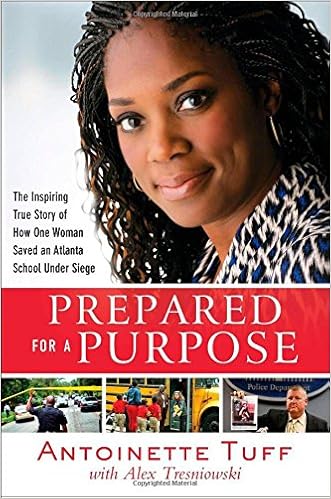
Prepared for a Purpose: The Inspiring True Story of How One Woman Saved an Atlanta School Under Siege
Category: Books
From the Back Cover Antoinette Tuff's Courage and Faith Prevented Tragedy in a School Under Siege. 870 children waited in fear as their elementary school rushed into lockdown mode. As the nation faced yet another Sandy Hook story of tragedy, one woman rewrote the ending.Yet the story doesn't start with those first steps Michael Hill took into that Atlanta elementary school. It starts with Antoinette Tuff, a woman who faced her own pain, hurt, and rejection, yet held onto grace, faith, and hope. A hope that anchored her in the most high-stakes moments, a grace that allowed her to empathize with a hurting young man, and a faith that gave her the courage to love him back from the brink.This is more than just the amazing account of tragedy averted. It's the evidence of what we can do when we allow ourselves to be used by God. And it's a story of how God uses all of our life experiences--the good and the bad--to prepare us for our own moment of divine purpose. "Not only did she make Michelle and me very proud, but she probably saved a lot of lives."--President Obama"We should use her example to teach our children's leaders--any of our leaders, really, and all of our children--the value of compassion and the power of empathy."-- The Washington Post "She is a reminder of what Christian courage looks like: She didn't need a weapon, just her faith and a willingness to love the unlovable and to share her own pain, failures, and struggles, knowing that the rest was in God's hands."--Eric Metaxes, BreakPoint "She was a real hero in all of this. She just did a stellar job. She was cool, she was calm, very collected, maintained her wherewithal."-- Fox News ". . . an amazing illustration of calm and brinkmanship . . ."-- The Guardian "The fascination at the heart of Tuff's tale, the reason it's riveting, is the way she used compassion and empathy to disarm a mentally ill man intent on killing."--Salon.com About the Author Antoinette Tuff is a true picture of grace, courage, leadership, and heroism at its best. But before she made headlines and talked a school shooter back from the brink, she was a woman who faced--and overcame--her own pain and hurt. Publicly recognized by President Obama for her courageous act that saved a school from tragedy, she's also been nominated for the prestigious Carnegie Medal for civilian heroism. Today Antoinette speaks around the world, spreading hope and sharing her inspiring message of how our lives prepare us for our own moments of purpose. She has two children. Learn more at www.antoinettetuff.com.
Features: 870 children waited in fear as their elementary school rushed into lockdown mode. As the nation faced yet another Sandy Hook story of tragedy, one woman rewrote the ending. Yet the story doesn't start with those first steps Michael Hill took into that Atlanta elementary school. It starts with Antoinette Tuff, a woman who faced her own pain, hurt, and rejection, yet held onto grace, faith, and hope. A hope that anchored her in the most high-stakes moments, a grace that allowed her to empathize with a hurting young man, and a faith that gave her the courage to love him back from the brink. This is more than just the amazing account of tragedy averted. It's the evidence of what we can do when we allow ourselves to be used by God. And it's a story of how God uses all of our life experiences--the good and the bad--to prepare us for our own moment of divine purpose.